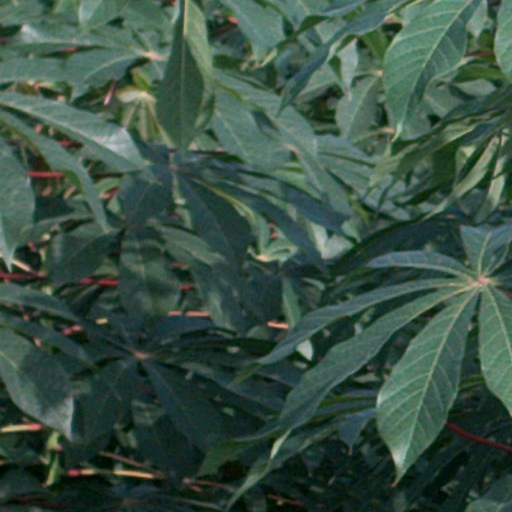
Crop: cassava